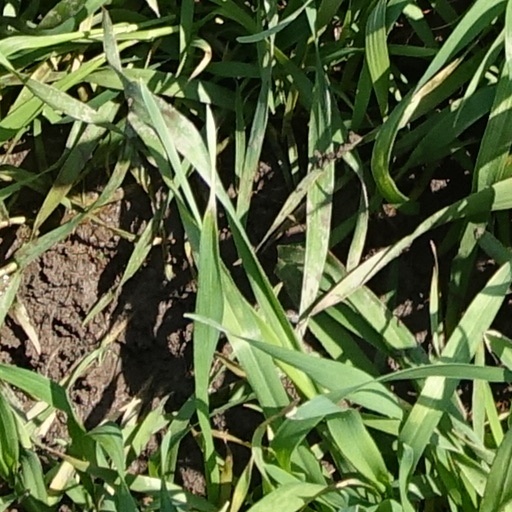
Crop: wheat